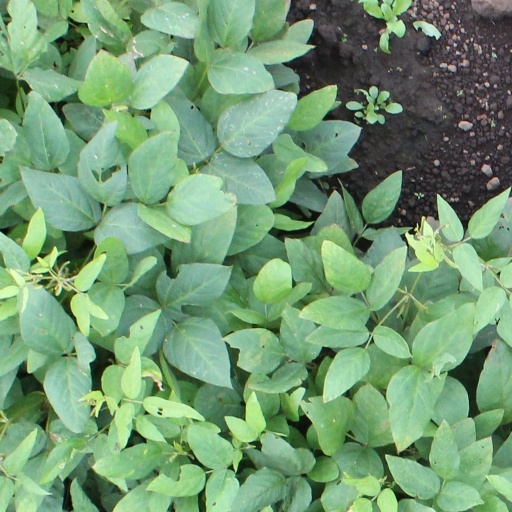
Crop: soybean